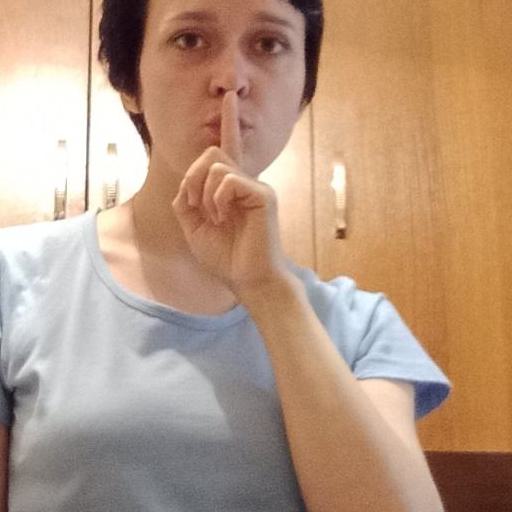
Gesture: mute